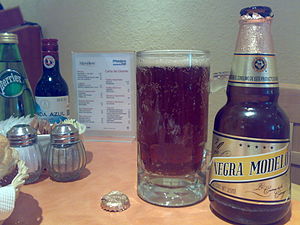
Negra Modelo
En flaske af det mexicanske ølmærke Negra Modelo
Negra Modelo er et mexicansk øl mærke af typen Vienna lager som har vært produceret af Grupo Modelo siden 1926. Negra Modelo er et af de mest solgte mørke ølmærker i Mexico og en eksportudgave sælges både i USA og i store dele af Europa.